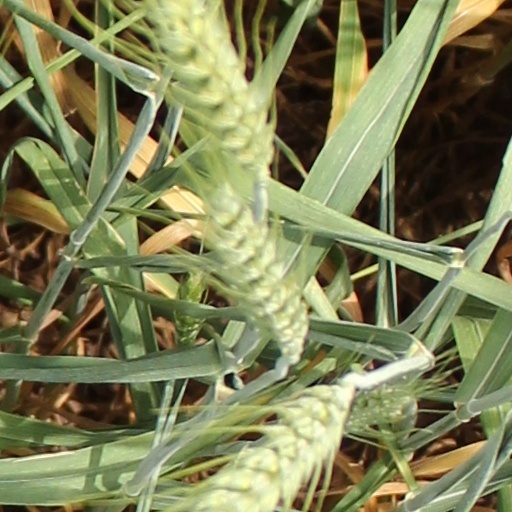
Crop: wheat